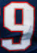
Number: 9